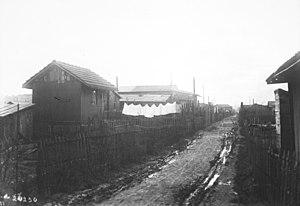
La zone d'Ivry (1913)
La Zone est une bande de terrains vagues qui s'est constituée tout autour de Paris près de l'emplacement des anciennes « fortifs' » et qu'occupa, au début du XXᵉ siècle, une population très pauvre.
Ivry-sur-Seine est une commune française située dans le département du Val-de-Marne en région Île-de-France. Limitrophe de Paris, la ville fait partie de la Métropole du Grand Paris.